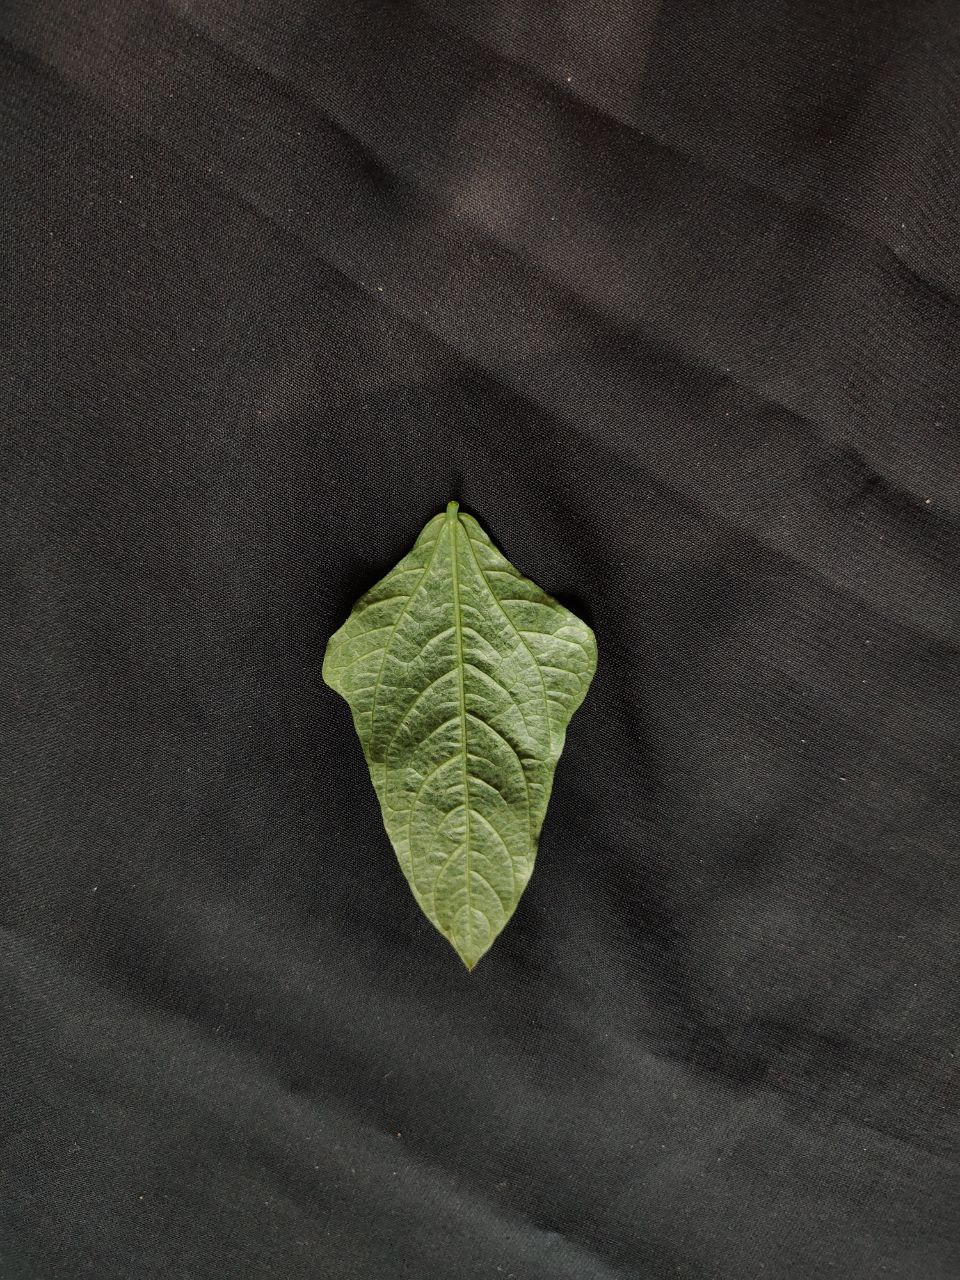
Crop: cowpea
Leaf condition: Mosaic Virus